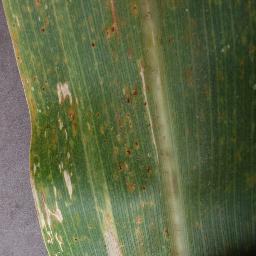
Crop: corn
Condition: (maize)_northern_blight